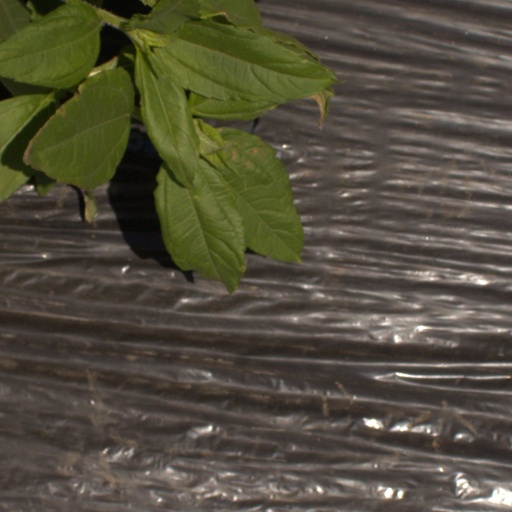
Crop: Jerusalem artichoke